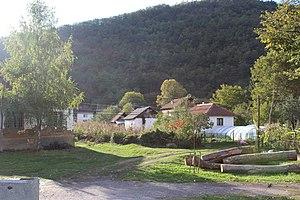
Maćedonce est un village de Serbie situé dans la municipalité de Medveđa, district de Jablanica. Au recensement de 2011, il comptait 177 habitants.